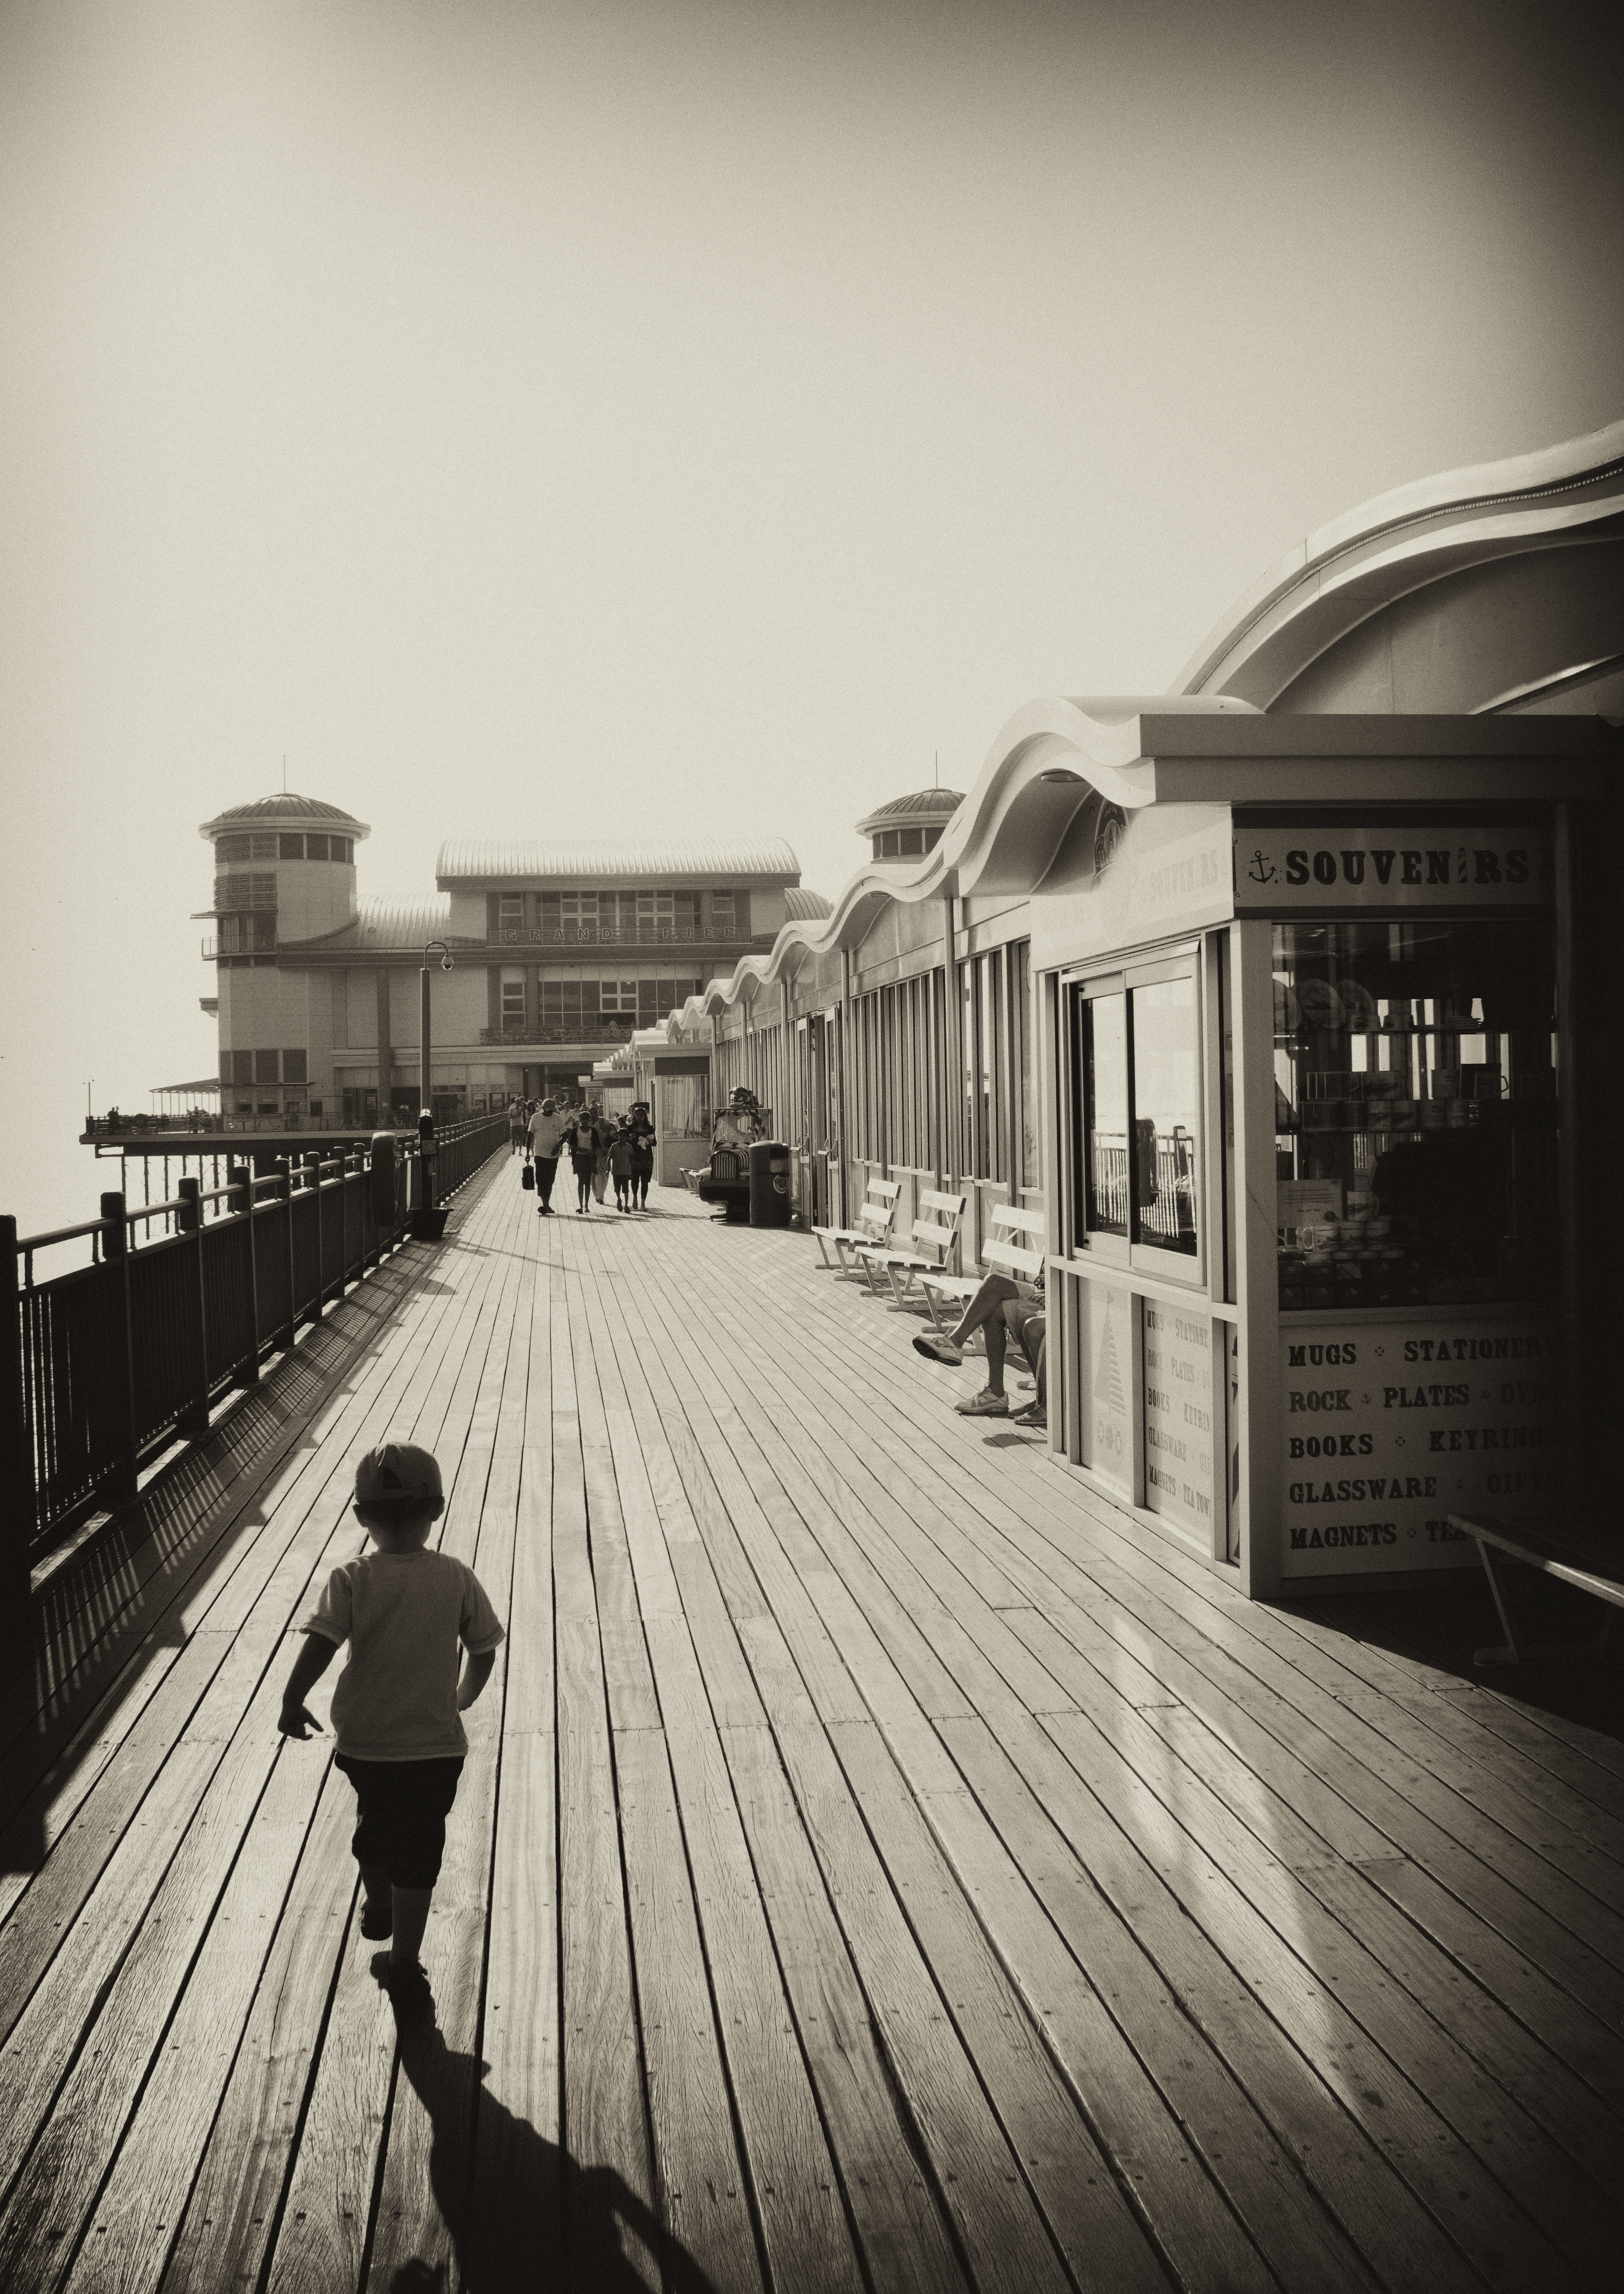
beach, sea, coast, ocean, black and white, architecture, road, white, street, photography, town, view, pier, country, vacation, coastline, seaside, europe, holiday, historic, black, monochrome, tourism, seashore, uk, england, sandy, west, grand, resort, photograph, mare, british, super, english, victorian, shape, bristol, somerset, monochrome photography, weston super mare, brean, weston